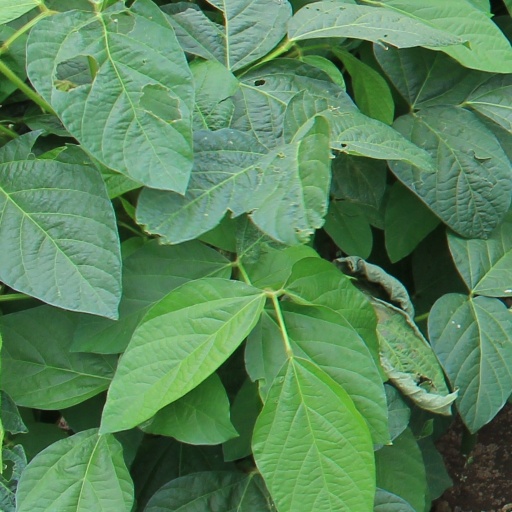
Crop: soybean